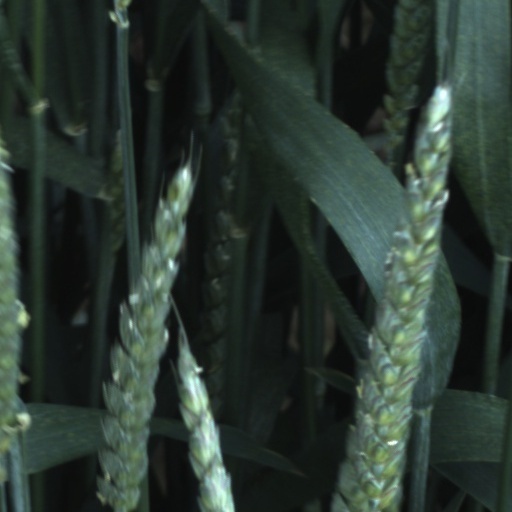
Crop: wheat